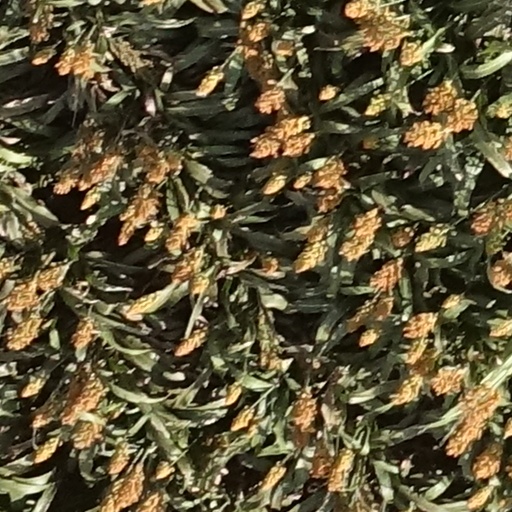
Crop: sorghum